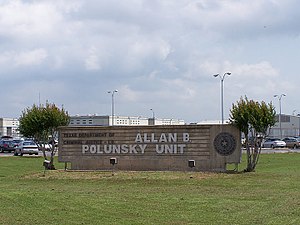
Tommy Lynn Sells / Se også
Allan B. Polunsky Unit, Stedet hvor Sells sidder fængslet
Tommy Lynn Sells var en amerikansk seriemorder.